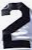
Number: 2